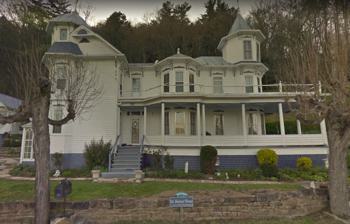
Building: Bowers House (Sugar Grove, West Virginia)
Country: United States of America
Year built: 1898
Historic house in West Virginia, United States United States historic place Bowers House U.S. National Register of Historic Places Show map of West Virginia Show map of the United States Location Brandywine-Sugar Grove Rd., Sugar Grove, West Virginia Coordinates 38°30′43″N 79°18′37″W / 38.51194°N 79.31028°W / 38.51194; -79.31028 Area less than one acre Built 1898 Architectural style Queen Anne MPS South Branch Valley MRA NRHP reference No. 85001593 Added to NRHP July 10, 1985 Bowers House is a historic home located in Sugar Grove, West Virginia . It was built in 1898 and is a large, 2 + 1 ⁄ 2 -story Queen Anne style frame dwelling. It features two asymmetrical polygonal towers, contrasting wood siding in a herringbone pattern, projecting gables and bays, and large brackets with contrasting color schemes. It was listed on the National Register of Historic Places in 1985. References